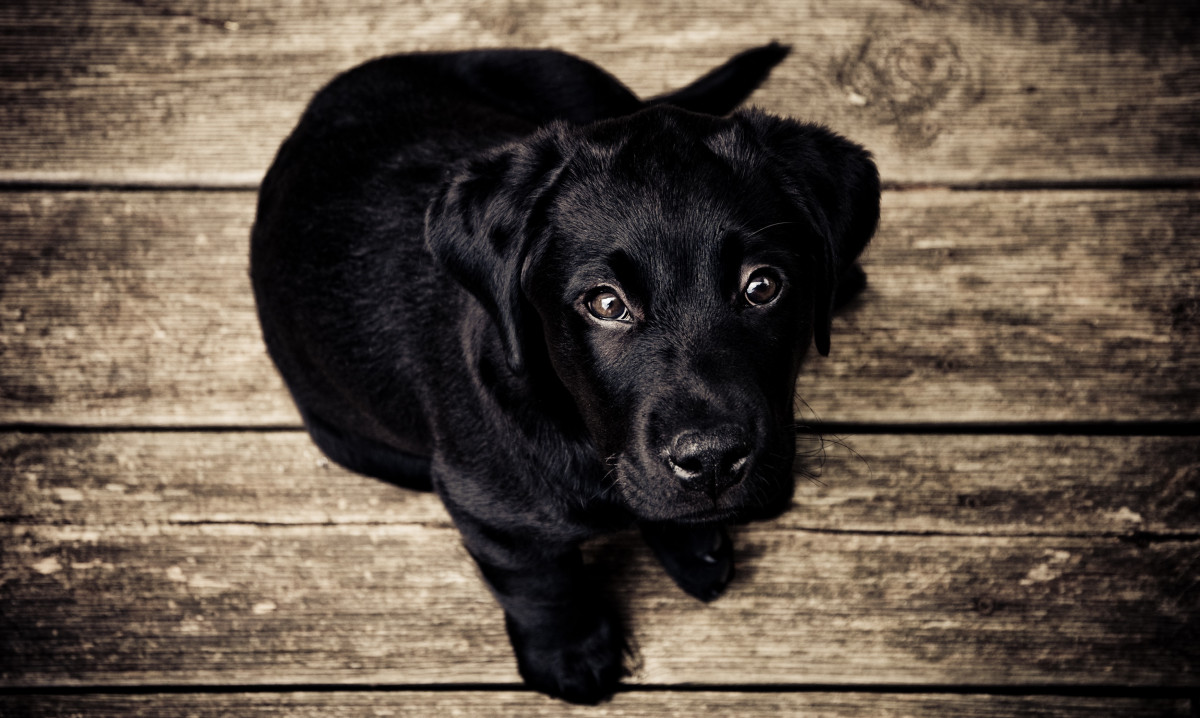
Tags: puppy, animal, cute, canine, vertebrate, labrador retriever